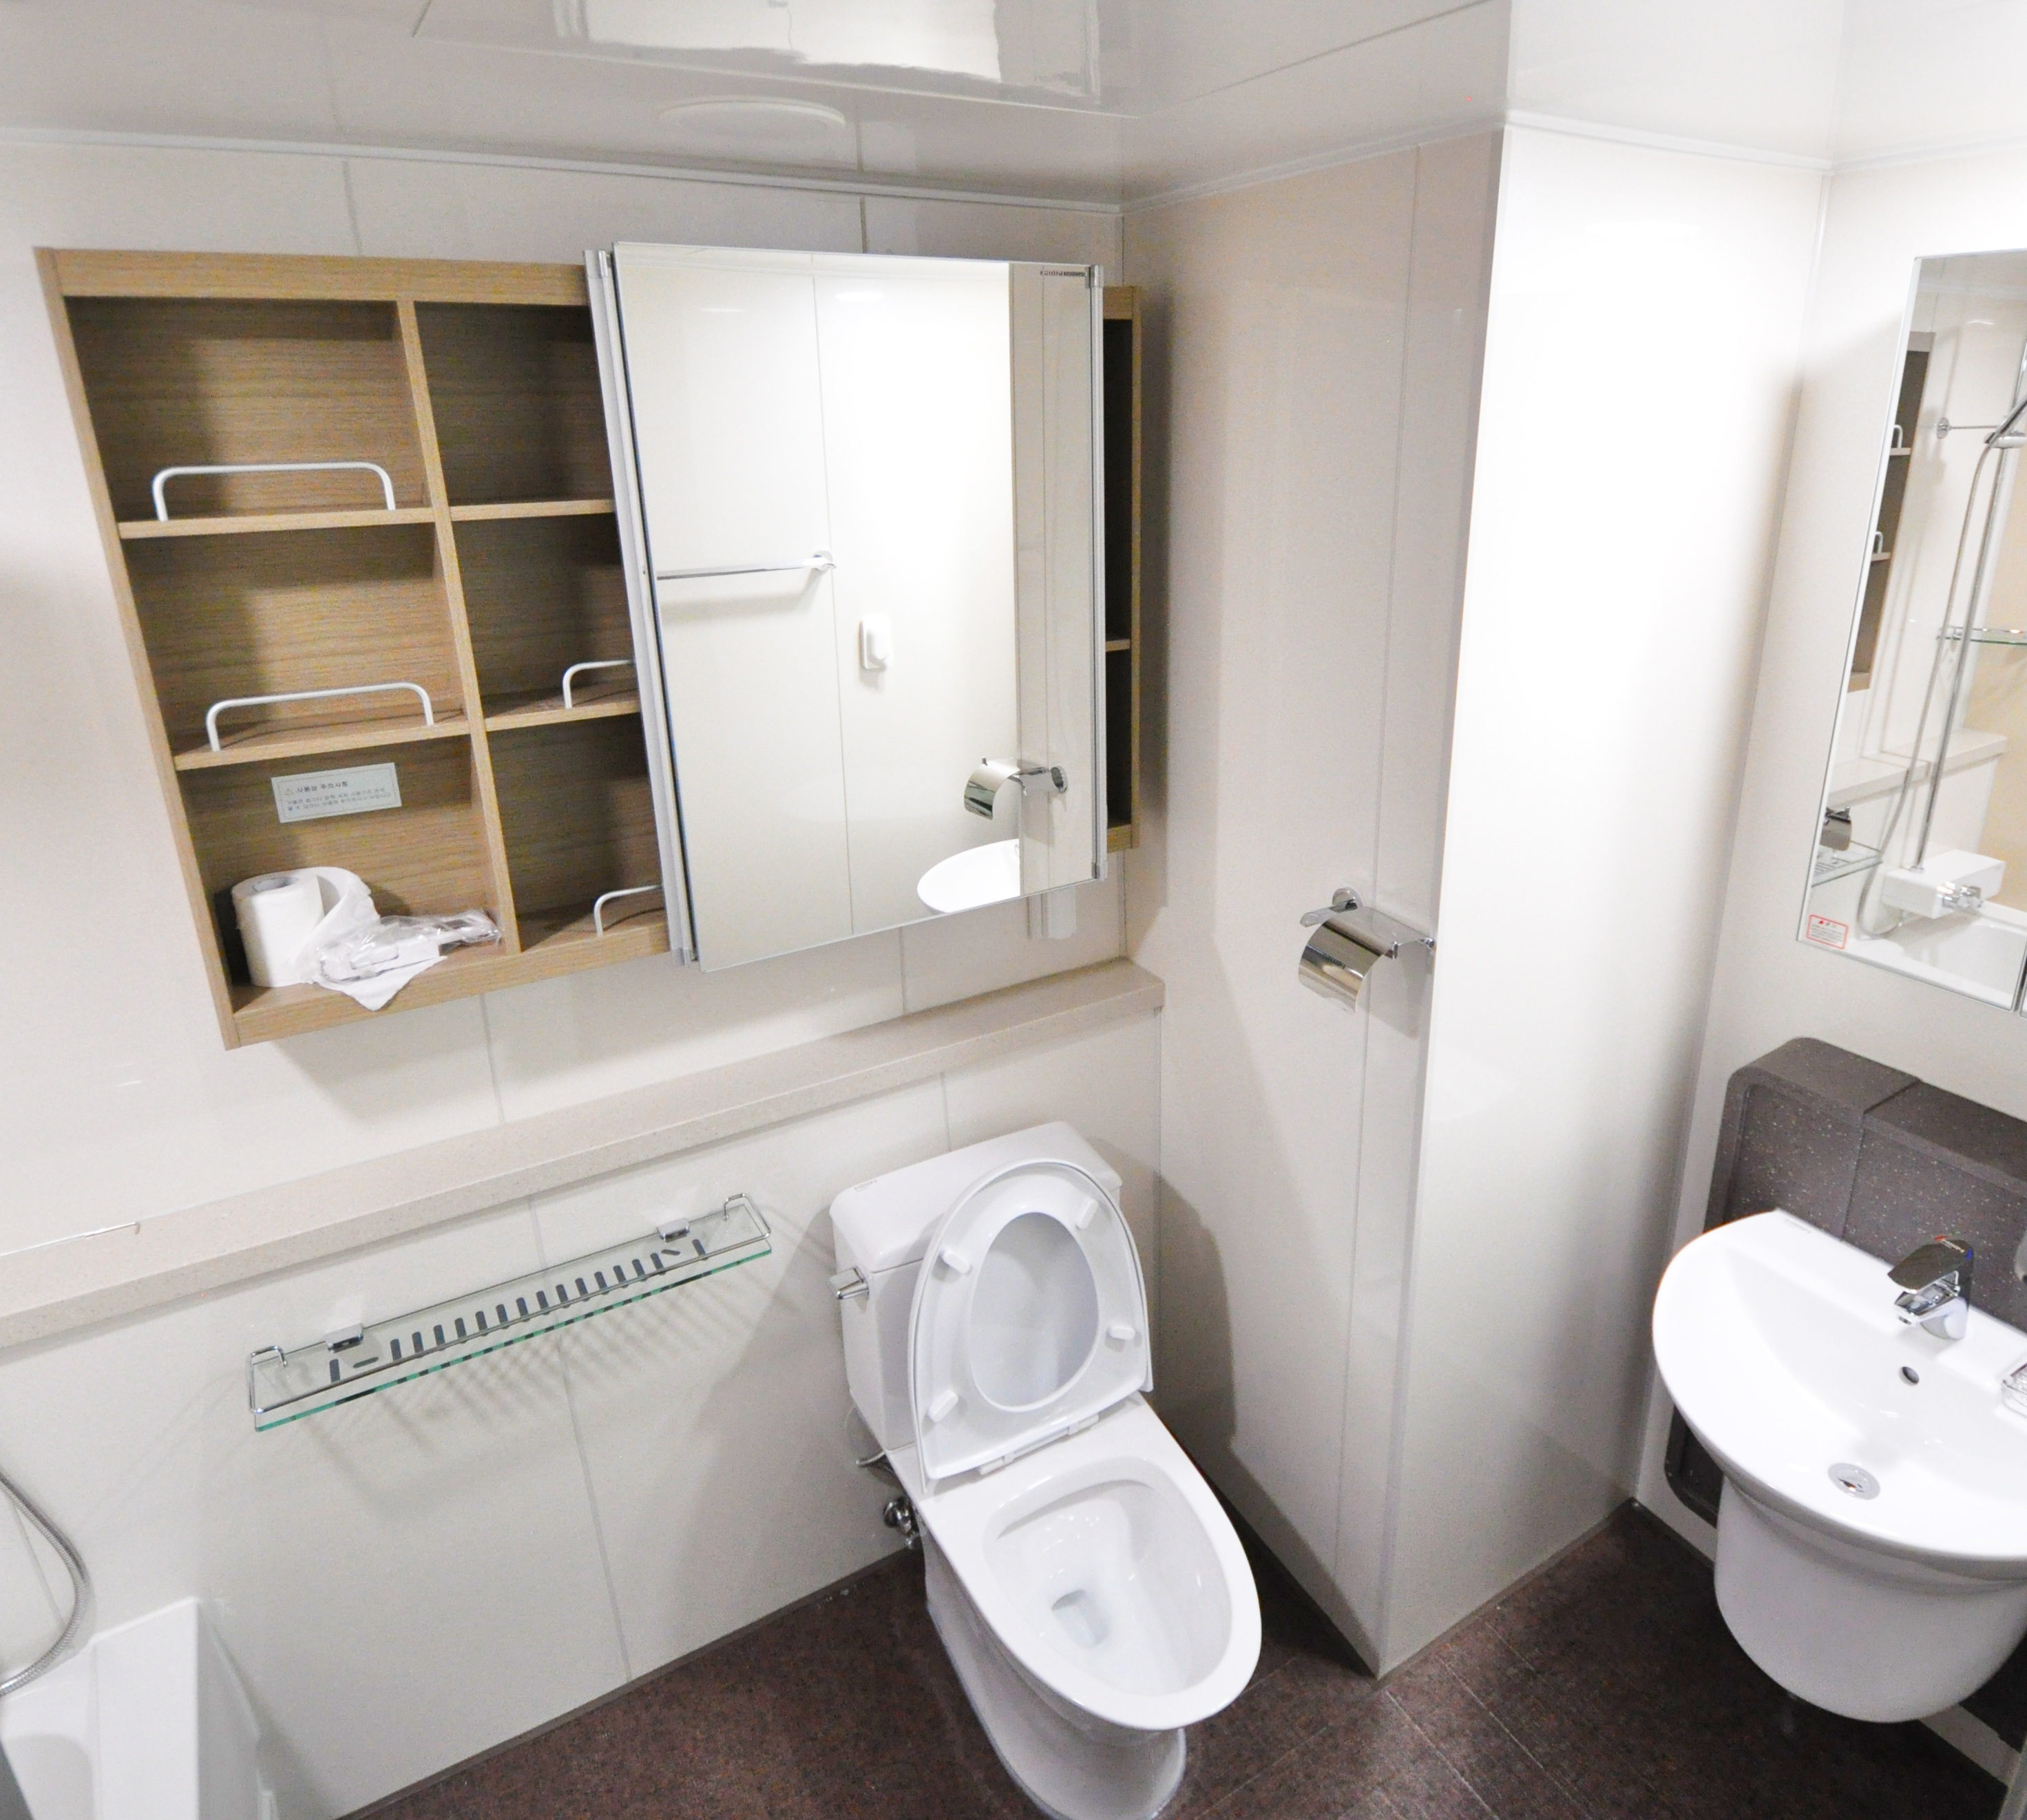
room, property, bathroom, home, cottage, real estate, interior design, apartment, bidet